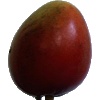
Label: Mango Red 1